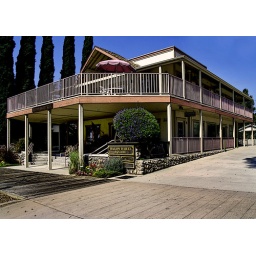
Colorful office building in Old Town, San Dimas, CA.